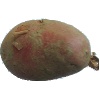
Label: Potato Red 1